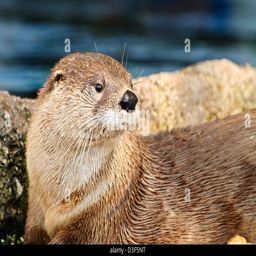
close up of biological subfamily looking to the right